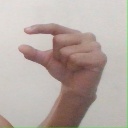
अक्षर: ग